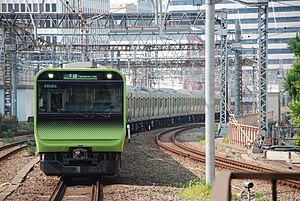
East Japan Railway Company
Pendlertog på Yamanote Line i Tokyo
East Japan Railway Company er japansk jernbaneselskab og et af syv selskaber grupperet i Japan Railways Group. Virksomhedsnavnet forkortes officielt JR East på engelsk og på japansk. Koncernens hovedkvarter er i Yoyogi i Shibuya i Tokyo. JR East havde 73.017 ansatte pr. 31. marts 2013. I alt havde JR East 6,169 mia. passagerer i 2008, som kørte 130,5 mia. passagerkilometer.